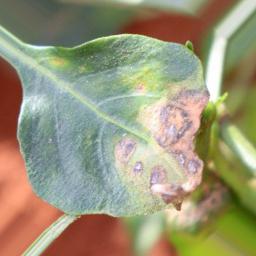
Label: cercospora